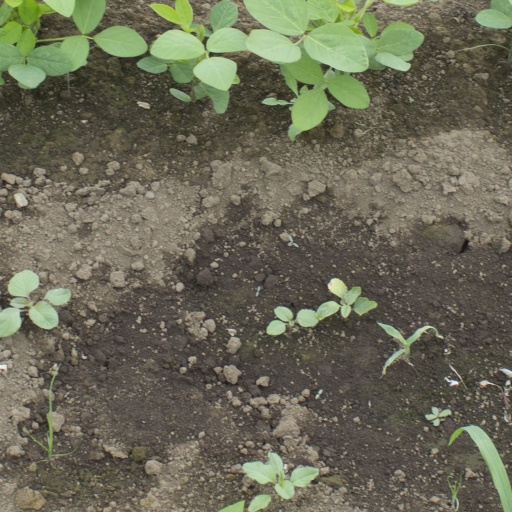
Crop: soybean